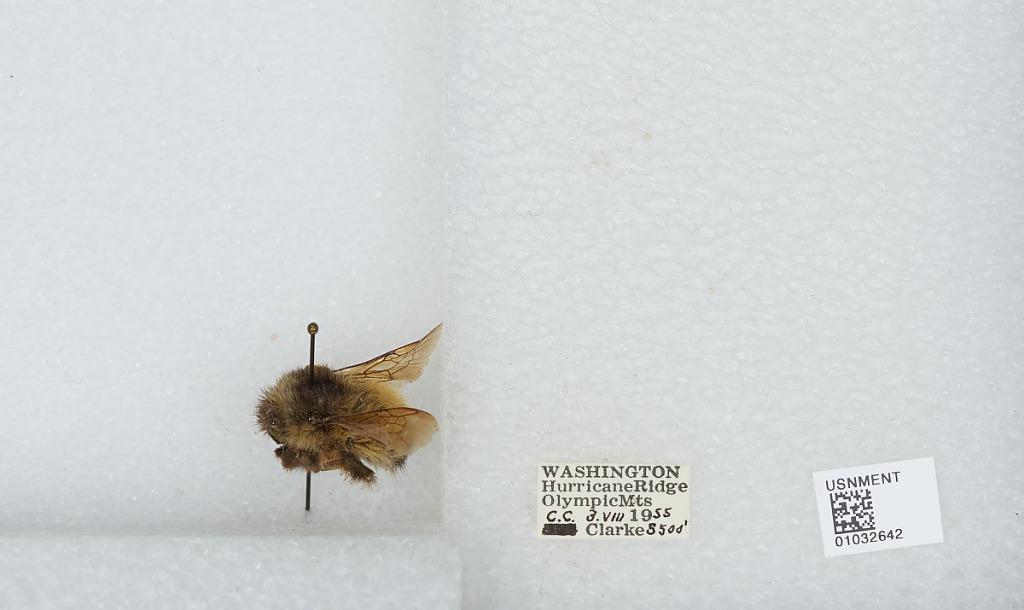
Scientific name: Bombus (Pyrobombus) sylvicola Kirby
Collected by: C. Clarke
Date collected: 1955-8-3
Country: United States
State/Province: Washington
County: Clallam
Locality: Hurricane Ridge, Olympic Mountains
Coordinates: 47.9692, -123.498